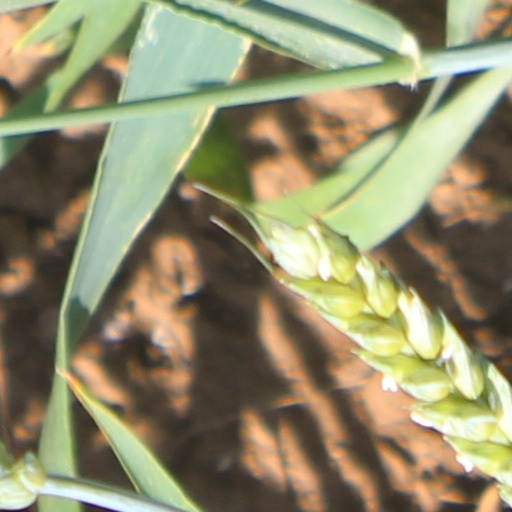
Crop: wheat